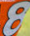
Number: 8